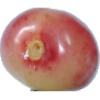
Label: Cherry Rainier 1